Nolini Kanta Gupta

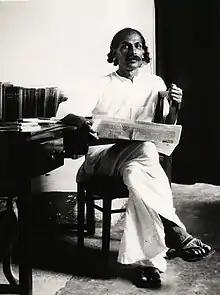
Nolini Kanta Gupta

Nolini Kanta Gupta (13 January 1889 – 7 February 1984) was a revolutionary, linguist, scholar, critic, poet, philosopher and yogi, and the most senior of Sri Aurobindo's disciples. He was born in Faridpur, East Bengal, to a cultured and prosperous Vaidya-Brahmin family. While in his teens, he came under the influence of Sri Aurobindo, then a well known revolutionary fighting for independence against the British. When in his fourth year at Presidency College, Calcutta, he left a promising academic career and rejected a lucrative government job to join a small revolutionary group under Sri Aurobindo. In May 1908 he was among those arrested for conspiracy in the Alipore bomb case. Acquitted a year later, after having spent a year in jail, he worked as a sub-editor for the "Dharma" and the "Karmayogin", two of Sri Aurobindo's Nationalist newspapers, in 1909 and 1910.